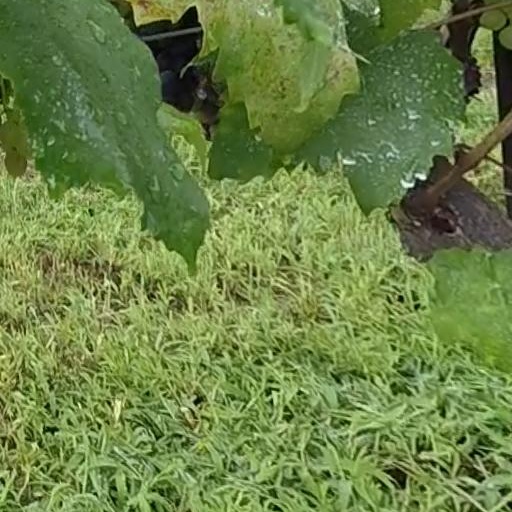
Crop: grape